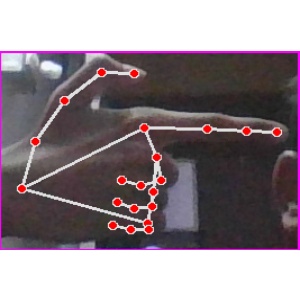
अक्षर: ब